Hugh Mills (politician)

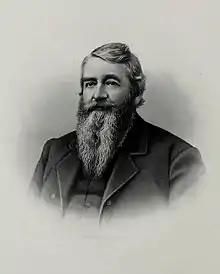
Hugh Brooks Mills

Hugh Brooks Mills (July 14, 1828 – February 28, 1901) was an American businessman and politician.